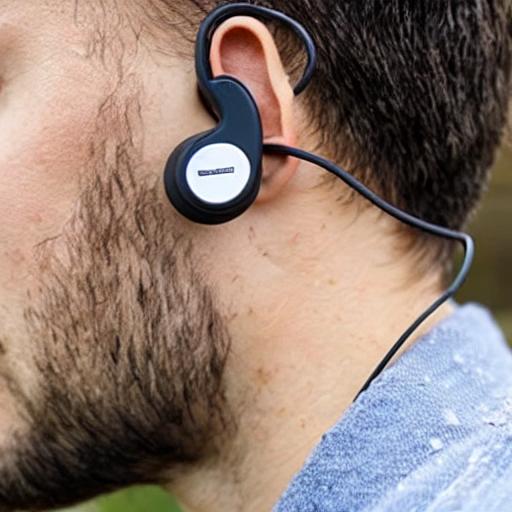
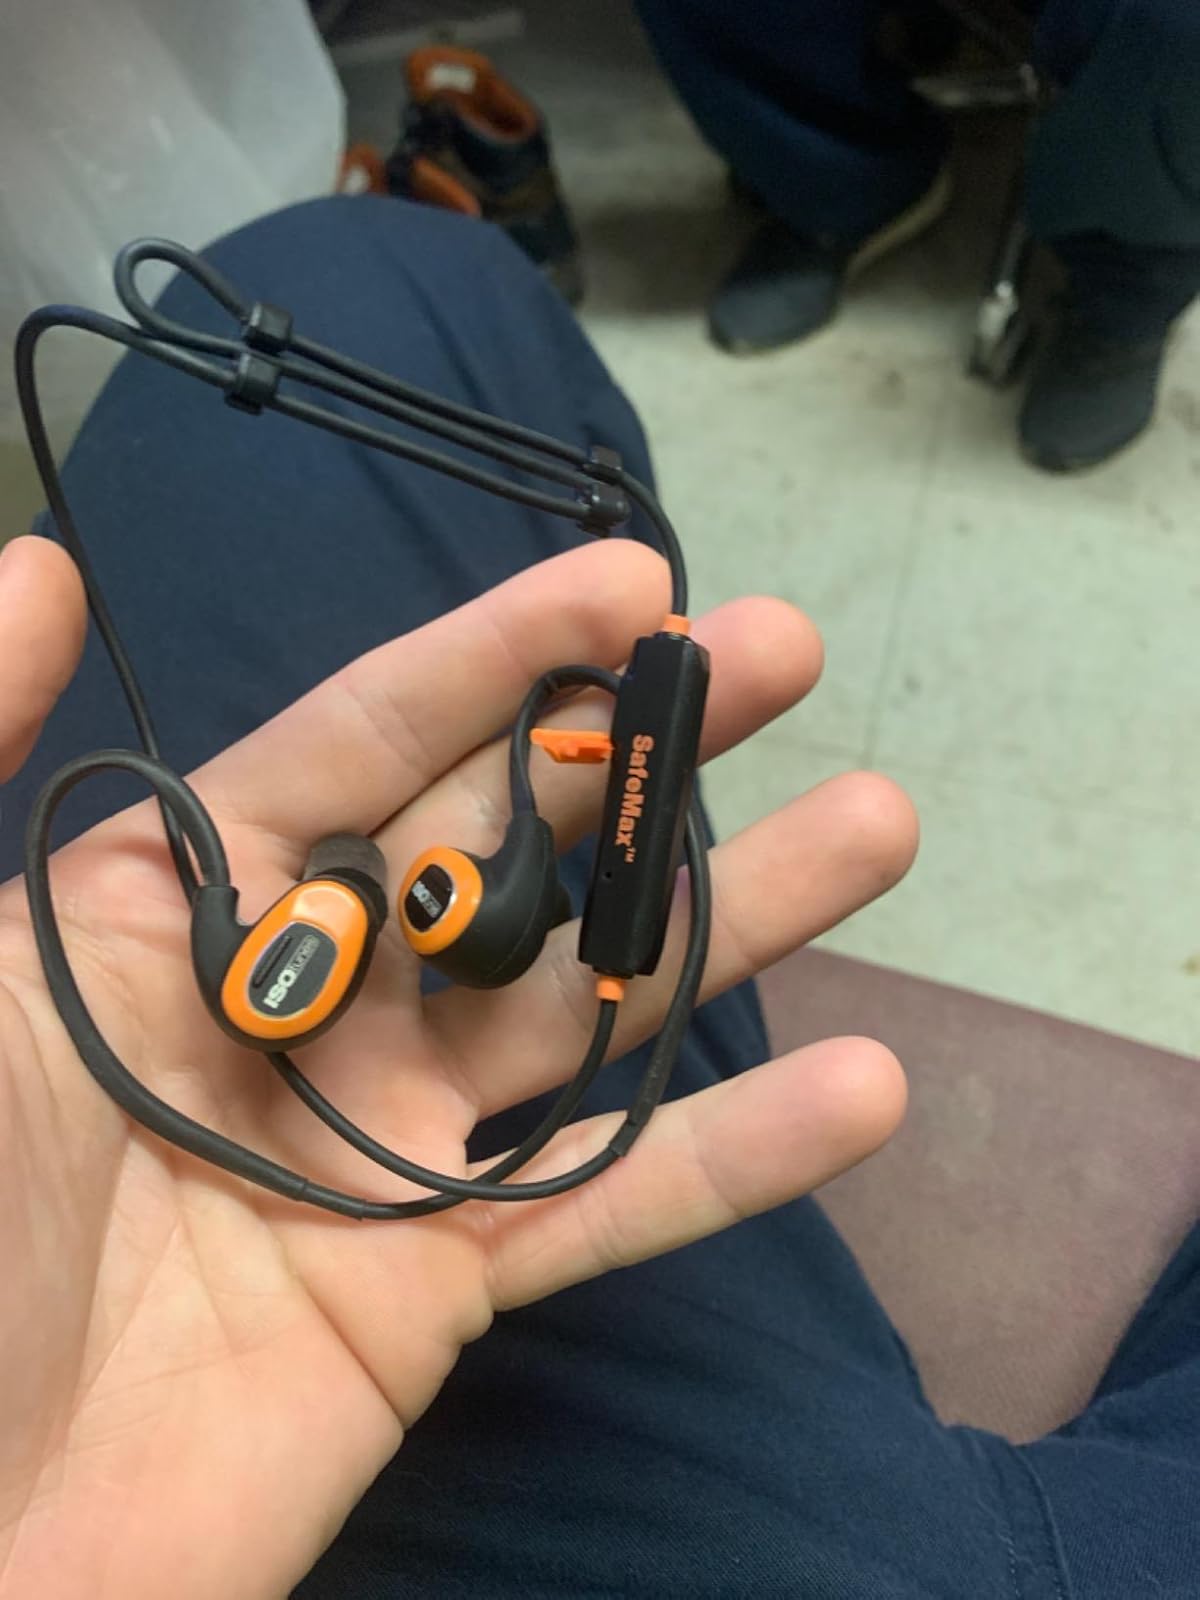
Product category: headphones
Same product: no